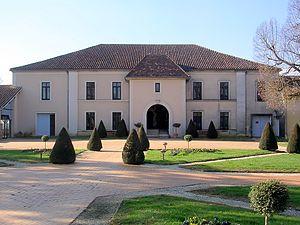
Domaine d'Ognoas, à Arthez-d'Armagnac, dans le département français des Landes
Arthez-d'Armagnac est une commune du Sud-Ouest de la France, située dans la partie est du département des Landes, dans le terroir du Bas-Armagnac, limitrophe du département du Gers.
L'armagnac est une eau-de-vie de vin produite dans les départements français du Gers, des Landes et du Lot-et-Garonne, avec des dénominations géographiquement plus restreintes : le bas-armagnac, l'armagnac-ténarèze et le haut-armagnac. La mention blanche-armagnac partage la même aire de production, mais avec un cahier des charges un peu particulier. Toutes ces dénominations doivent leur nom à l'ancienne province d'Armagnac, qui constitue une partie du vignoble du Sud-Ouest.